Seiko-chan cut

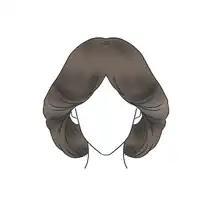
Illustration of the Seiko-chan cut.

Seiko-chan cut (聖子ちゃんカット) is a popular name for a kind of feathered hairstyle, named after and popularized by Japanese pop singer and idol Seiko Matsuda, although the hairstyle itself predated Matsuda's debut. The hairstyle was popular among young Japanese women in the 80s. It is a layered haircut that hides the eyebrows with bangs, and the sides are blown outwards and the back is curled inwards.